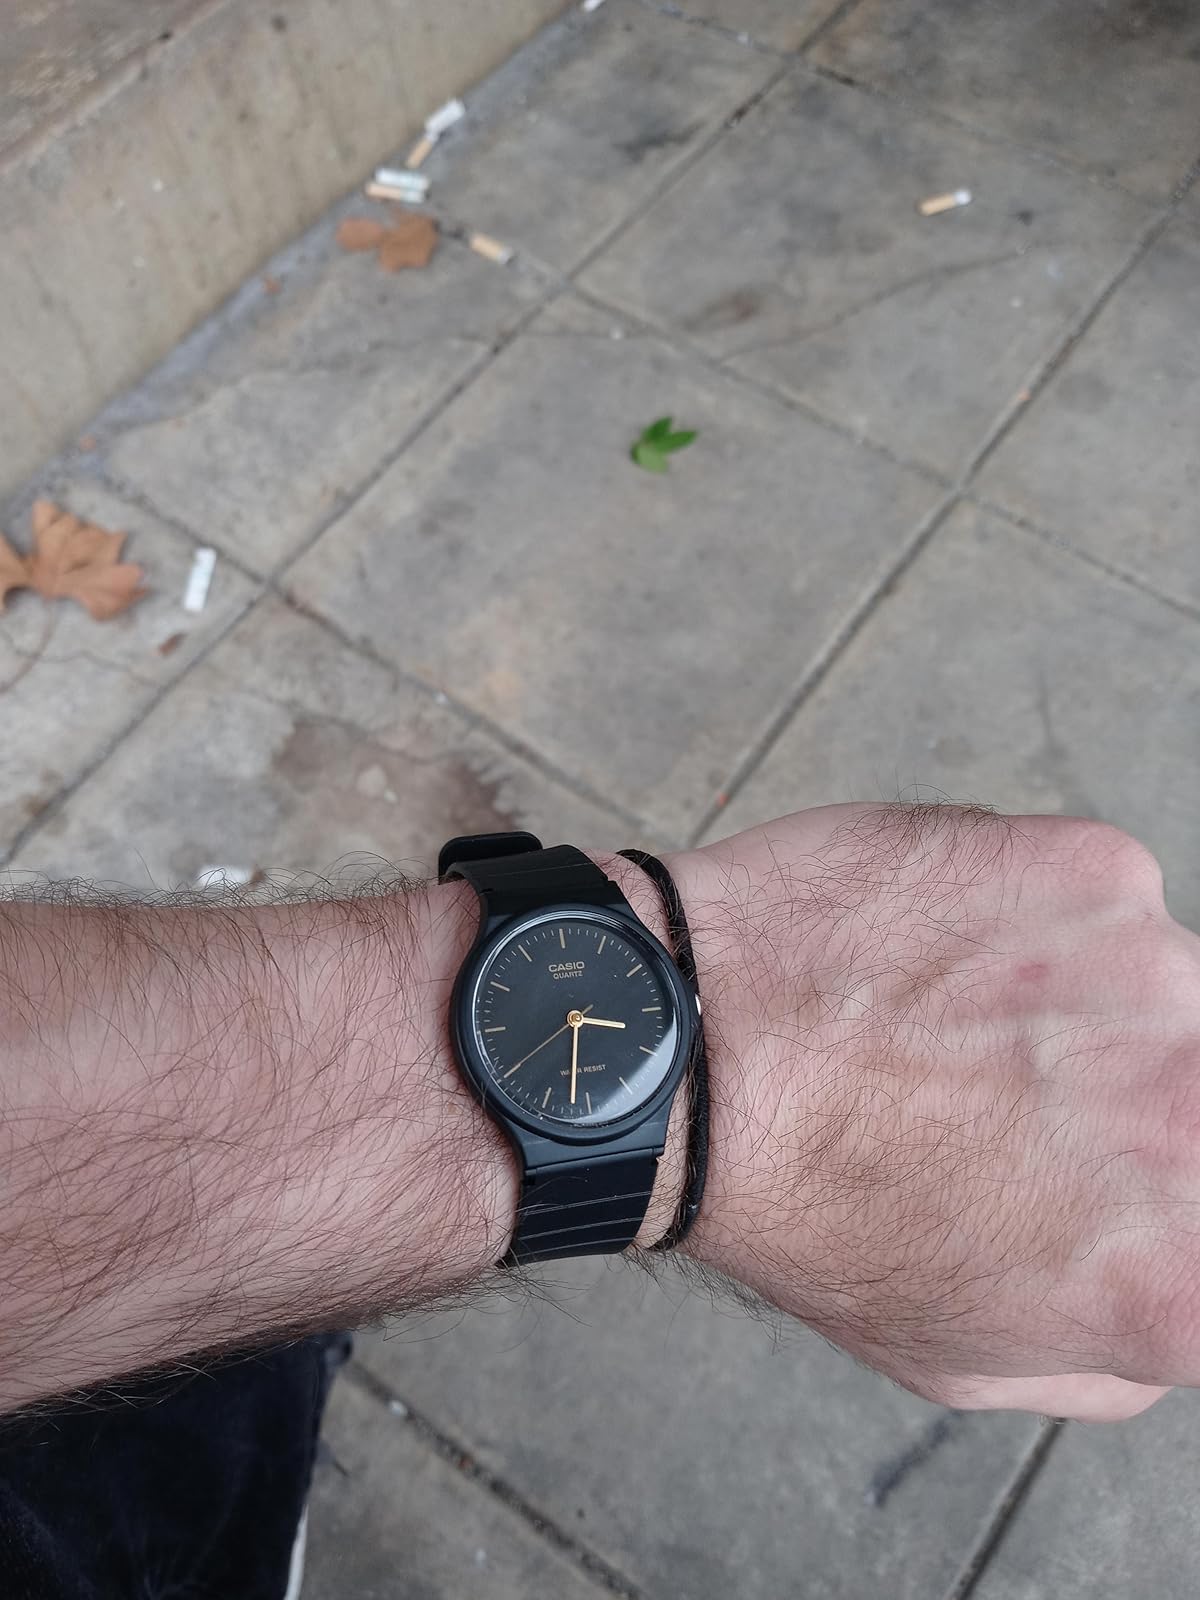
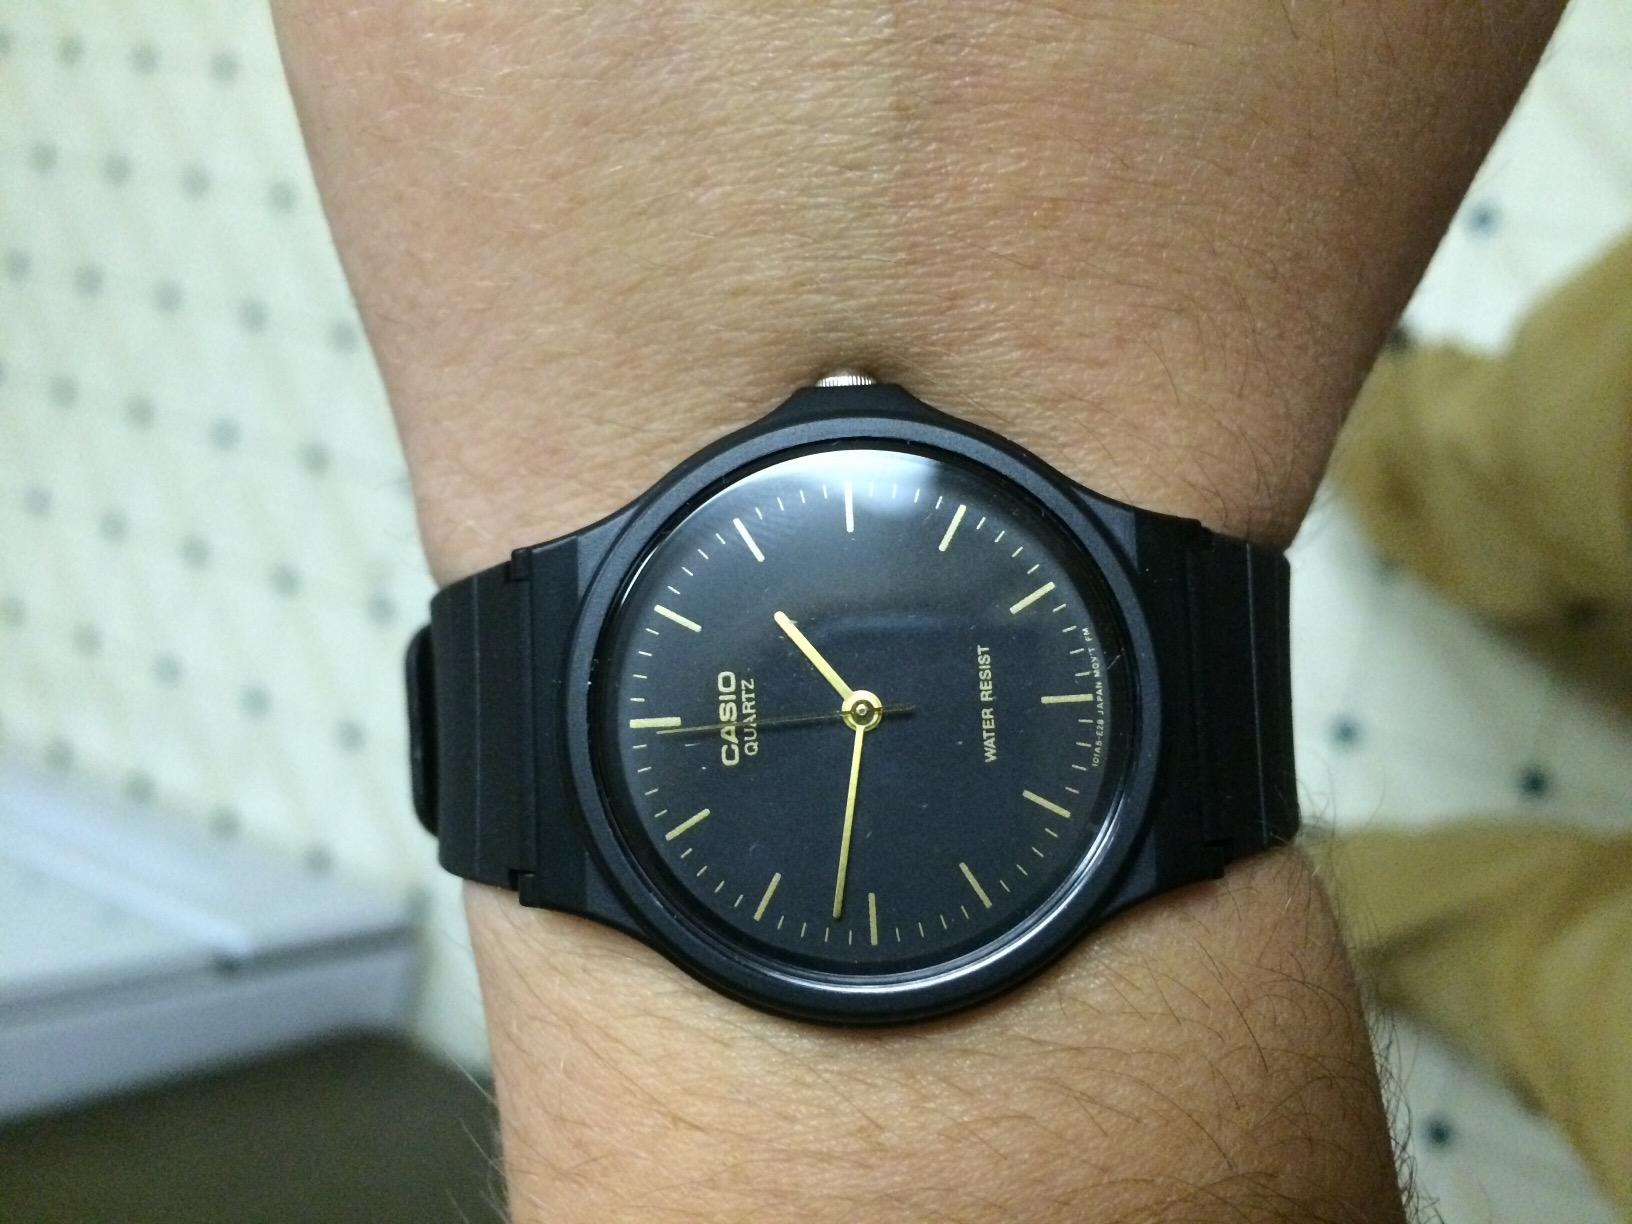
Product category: accessories_watch
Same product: yes